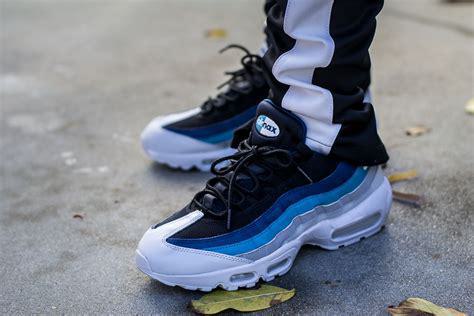
Brand: Nike
Model: Air Max 95 Essential